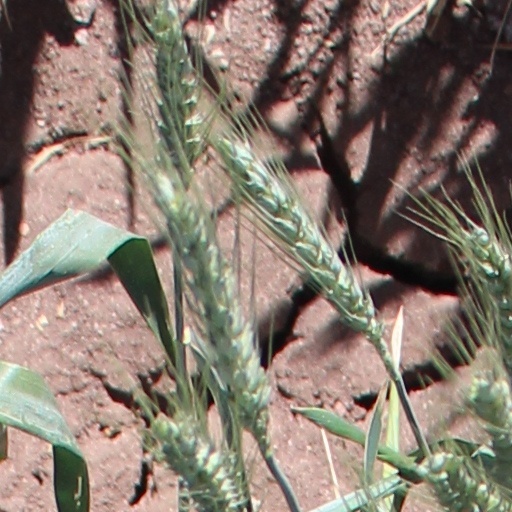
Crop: wheat